Philipp Meyer

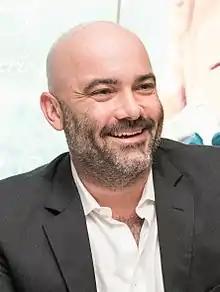
Meyer in 2017

Philipp Meyer (born May 3, 1974) is an American fiction writer, and is the author of the novels "American Rust" and "The Son", as well as short stories published in "The New Yorker" and other places. Meyer also created and produced the AMC television show based on his novel. Meyer won the 2009 Los Angeles Times Book Prize, was the recipient of a 2010 Guggenheim Fellowship and was a finalist for the 2014 Pulitzer Prize. He won the 2014 Lucien Barrière prize in France and the 2015 Prix Littérature-Monde Prize in France. In 2017 he was named a Chevalier (Knight) in France's Ordre des Arts et des Lettres.